Derryhale

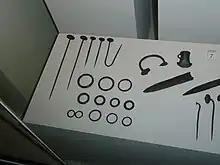
Some of the Derryhale hoard in the Ulster Museum

A Bronze Age hoard was found at Derryhale and included a star-shaped faience bead, knives with ridged tangs and pins.